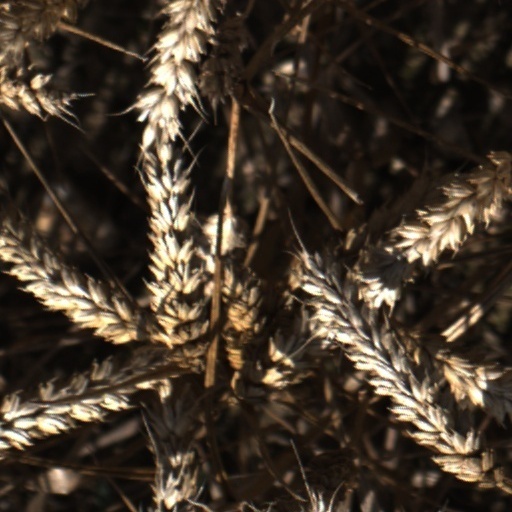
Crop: wheat